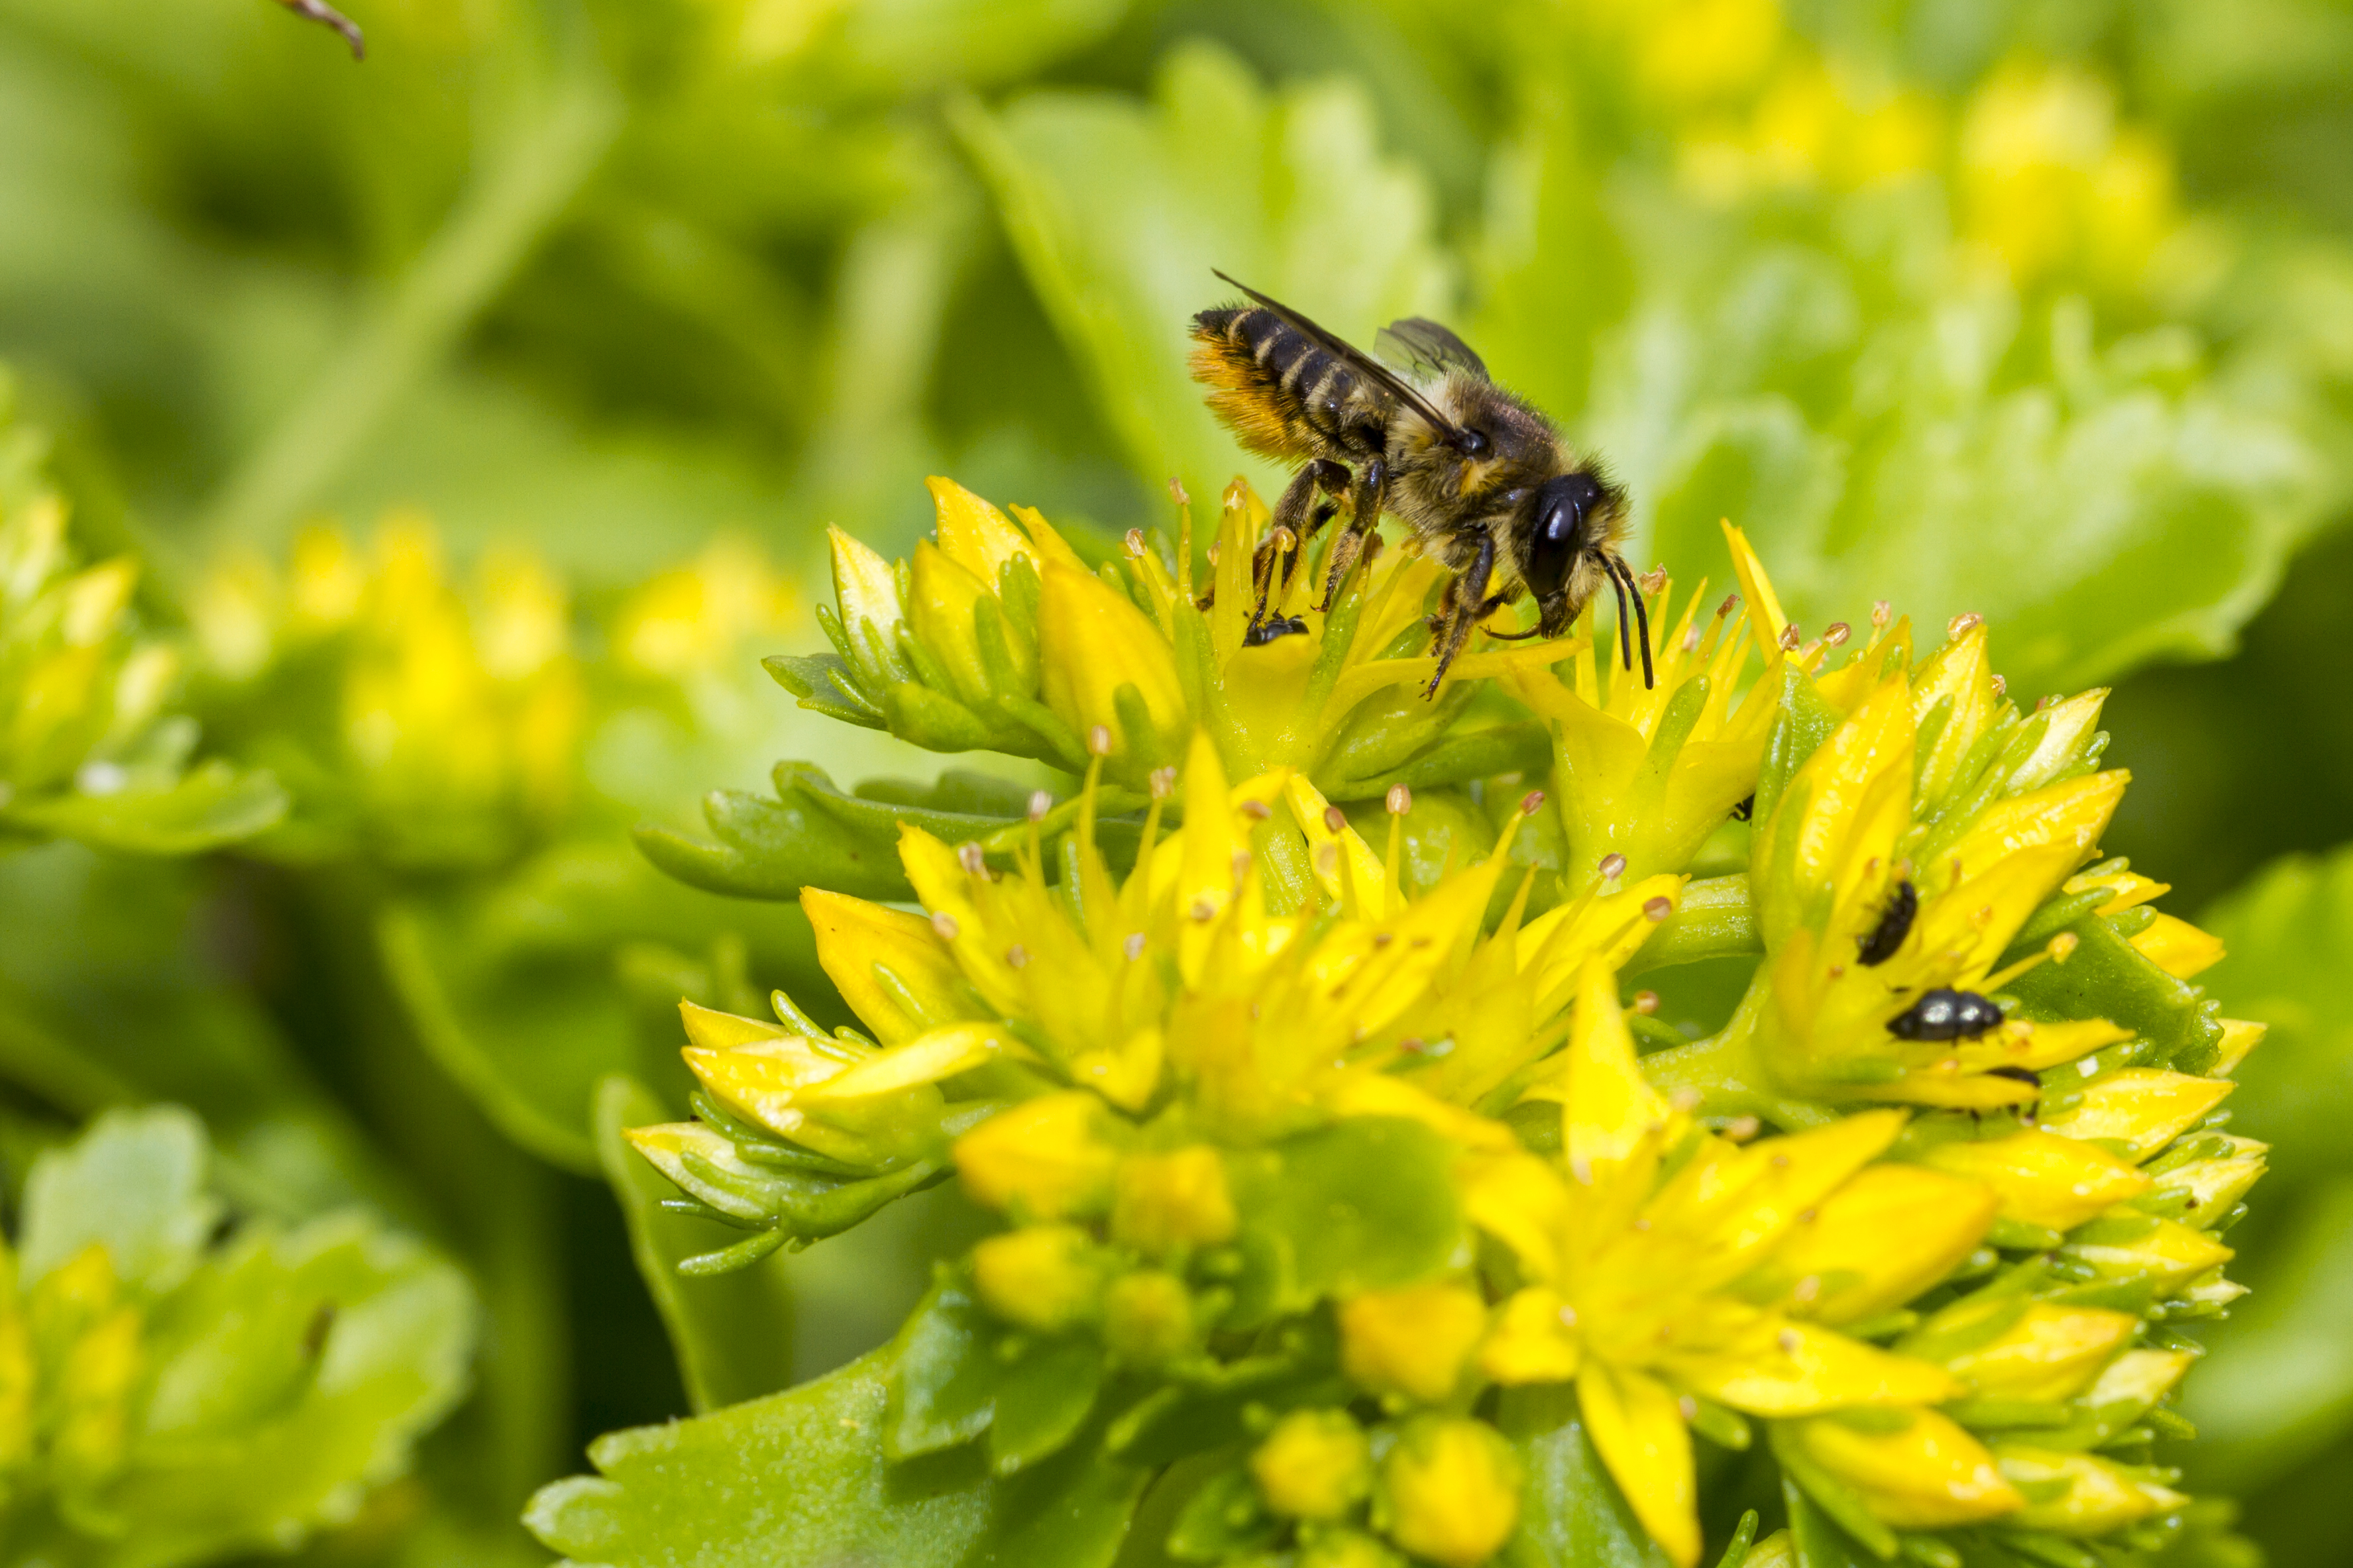
nature, plant, photography, meadow, flower, pollen, green, insect, botany, yellow, closeup, flora, fauna, invertebrate, wildflower, close up, outdoors, uk, bee, canon7d, nectar, nikkvalentine, peterborough, megachileversicolor, masonbee, macro photography, flowering plant, honey bee, pollinator, land plant, membrane winged insect